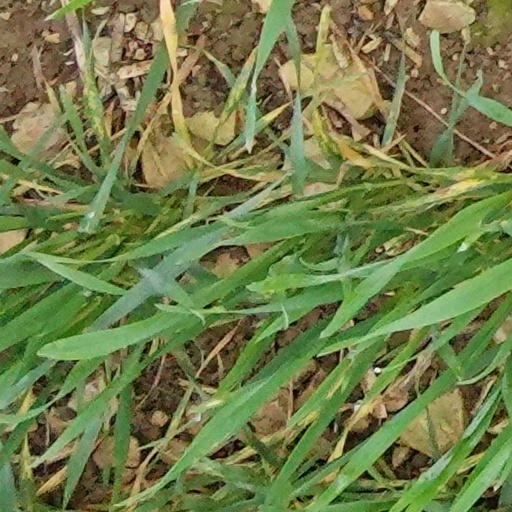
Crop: wheat